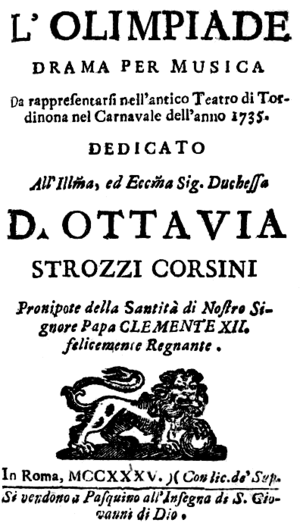
L'Olimpiade est un opéra sérieux ou dramma per musica en trois actes du compositeur italien Jean-Baptiste Pergolèse, qui apporta quelques modifications au livret homonyme de Métastase. L'œuvre fut créée pendant le carnaval de 1735 au Teatro Tordinona de Rome et est « probablement devenu la plus admirée » de la cinquantaine de mises en musique de ce livret de Métastase.